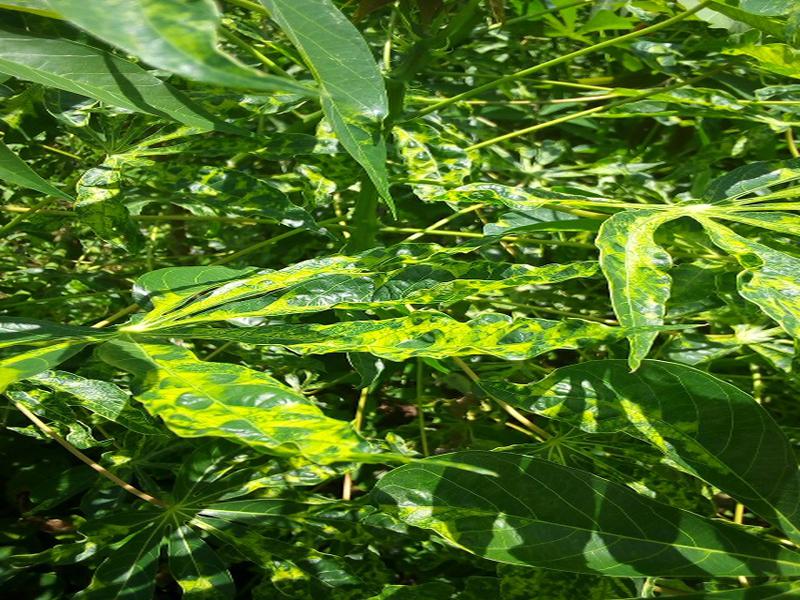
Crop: cassava
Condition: mosaic_disease